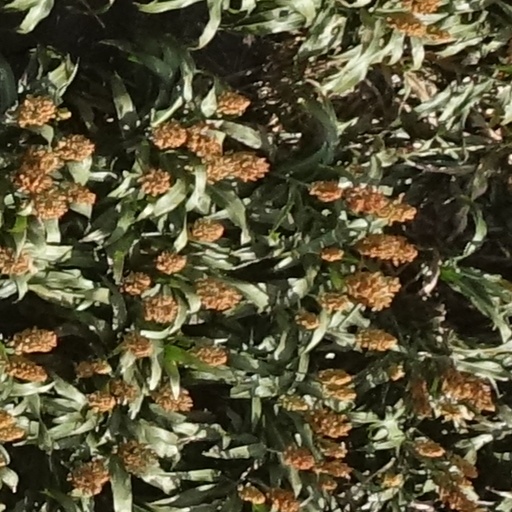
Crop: sorghum